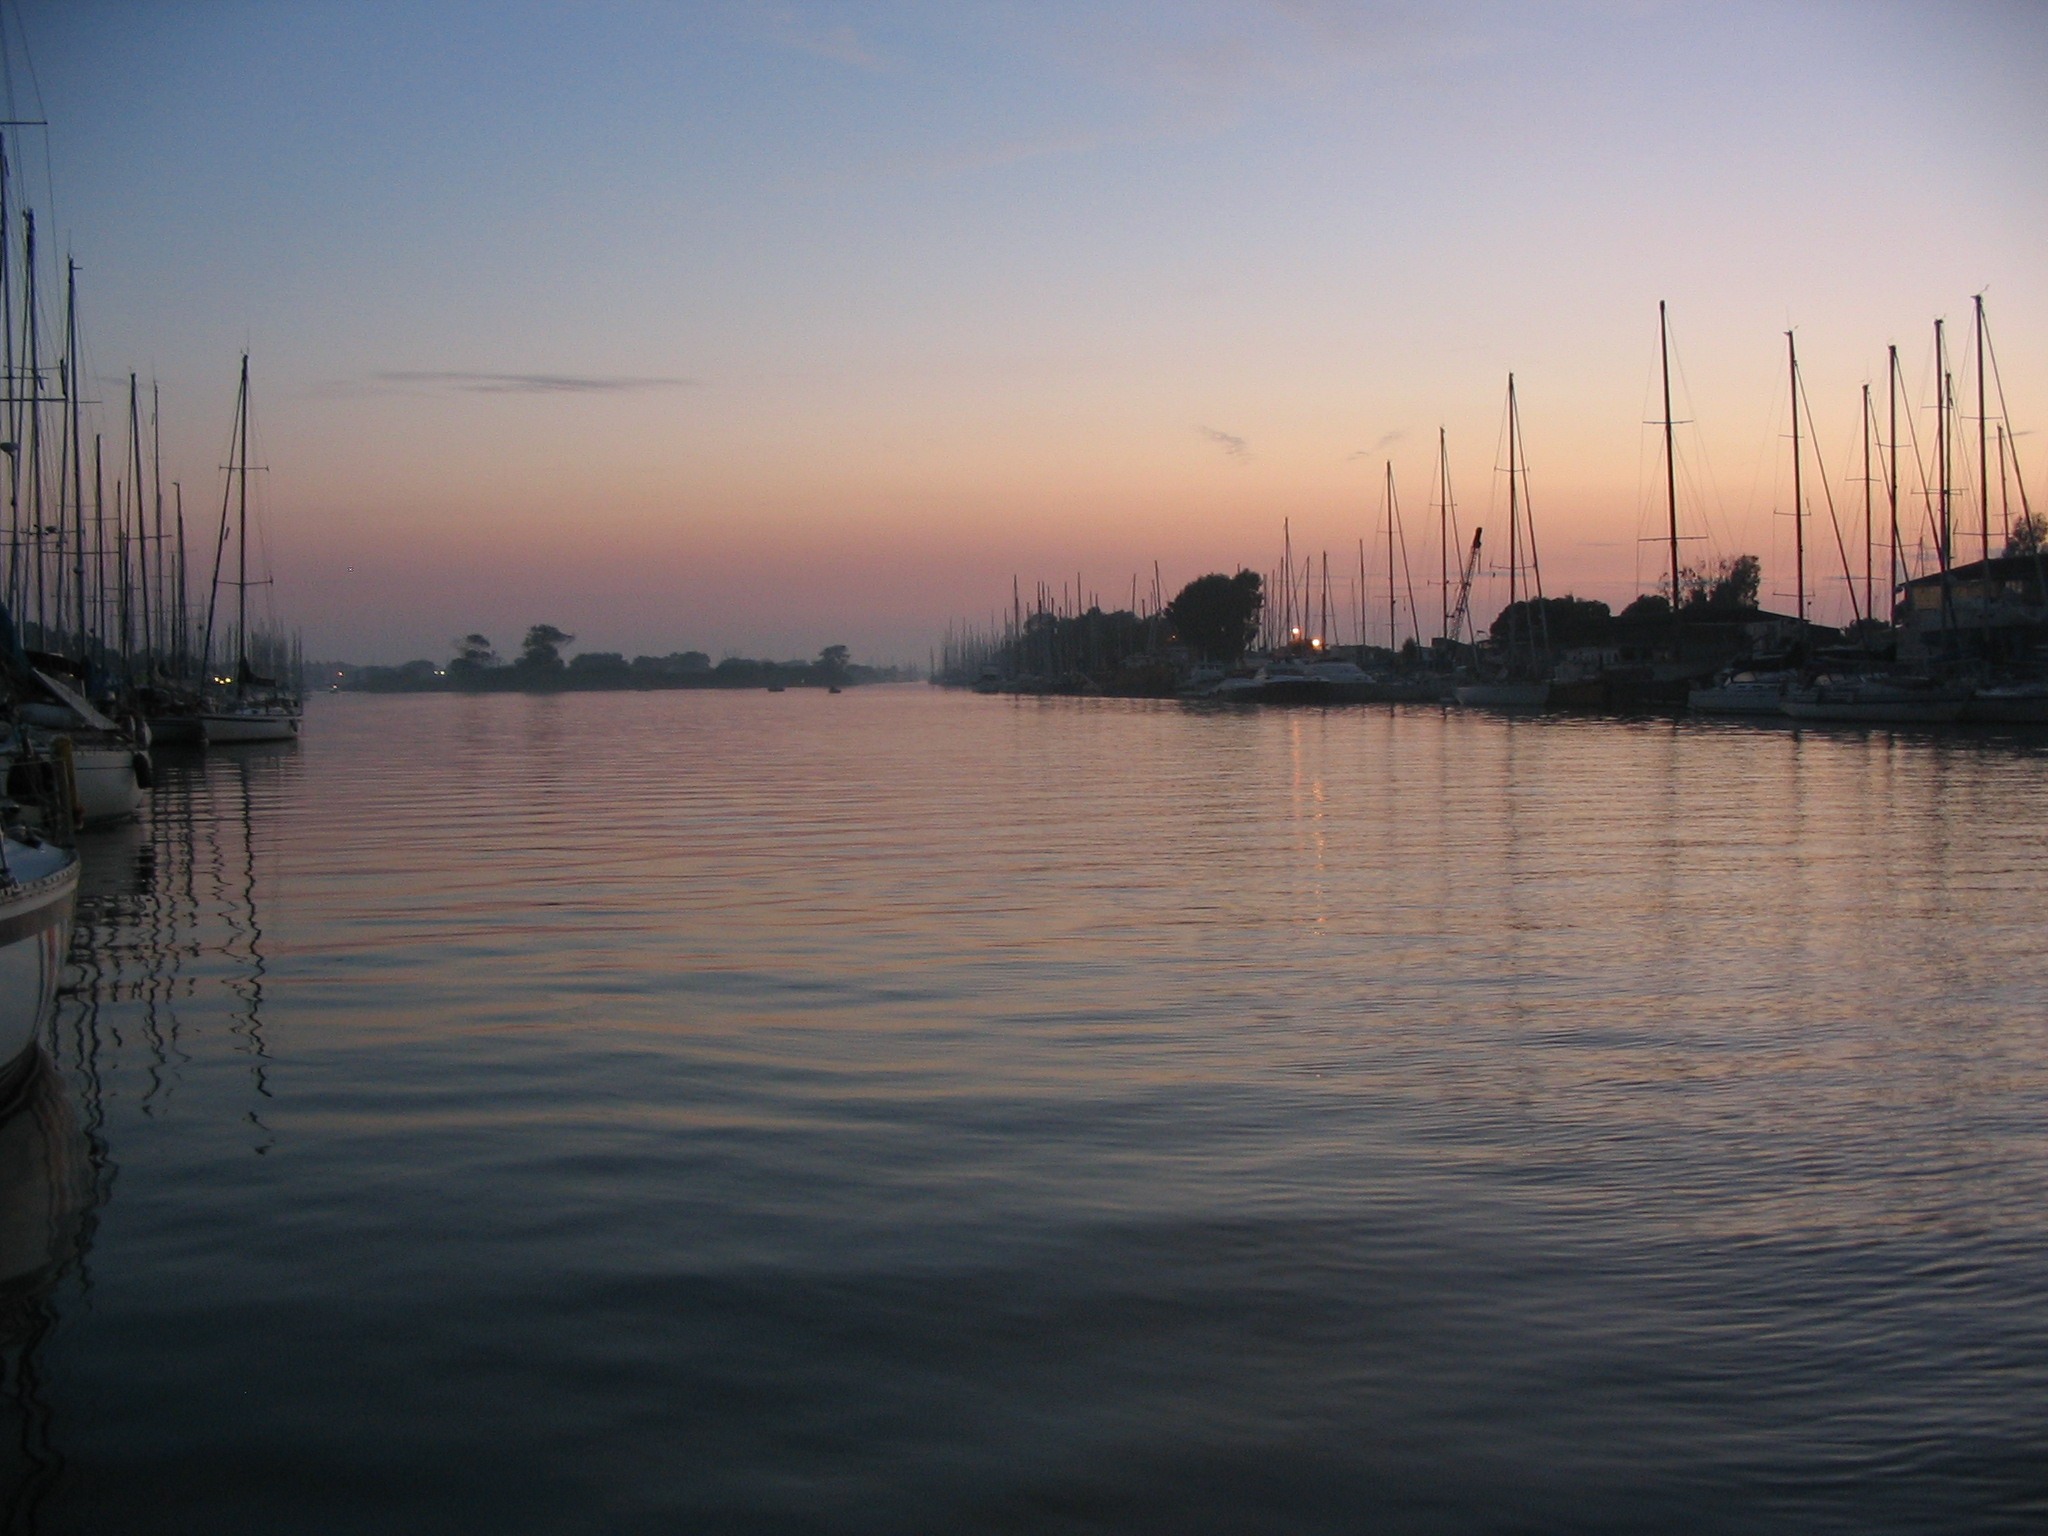
sea, water, horizon, dock, cloud, sunrise, sunset, boat, morning, dawn, river, dusk, evening, reflection, vehicle, bay, italy, harbor, marina, waterway, channel, tiber, atmospheric phenomenon